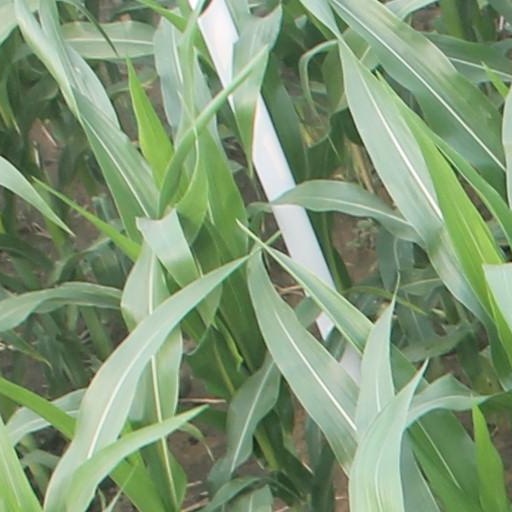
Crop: maize; corn